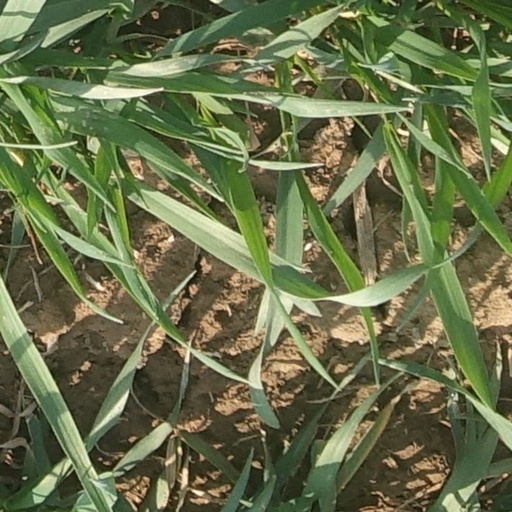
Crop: wheat